Fray (film)

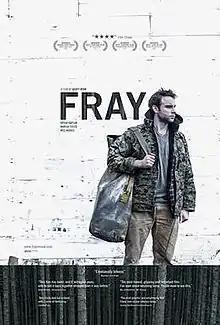
Release poster for "Fray"

Fray is a 2012 independent film starring Bryan Kaplan and Marisa Costa. It was written and directed by Geoff Ryan, with cinematography by Jarin Blaschke, and produced by Jodi Redmond.